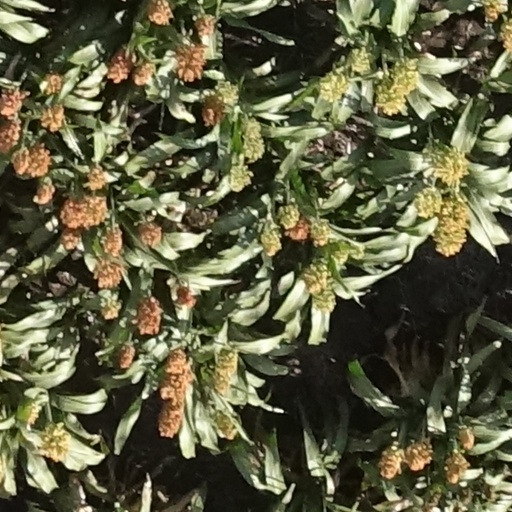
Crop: sorghum